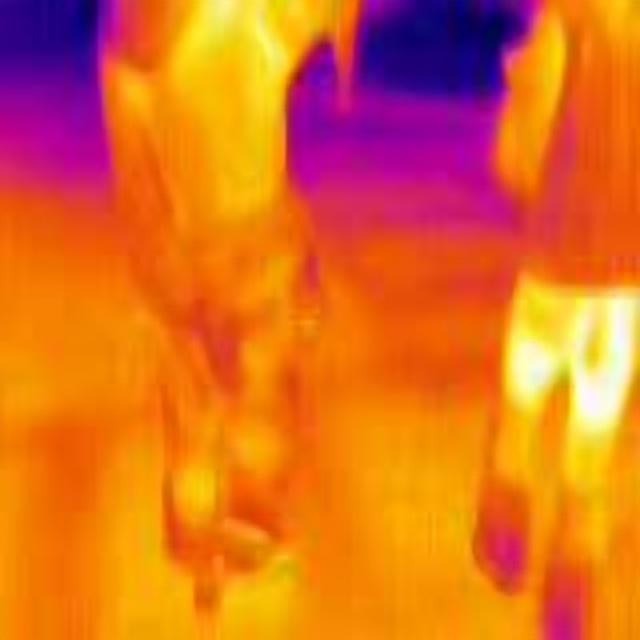
Detected objects:
label: person
label: person